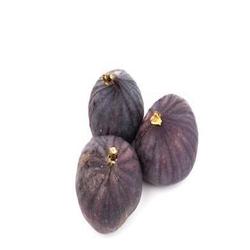
Label: Fig